Doctor Who specials (2022)

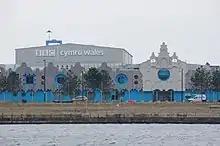
The series held sound stages at Roath Lock Studios (pictured).

On 29 July 2021, the British Broadcast Corporation (BBC) announced that Chris Chibnall, who serves as executive producer and showrunner of "Doctor Who", would depart the series alongside Whittaker after a run of specials in 2022. Chibnall stated their departures were part of a "three series and out deal" he made with Whittaker prior to the eleventh series. Whittaker furthered this sentiment, stating "We knew that we wanted to ride this wave side by side, and pass on the baton together."